Lively Teresa

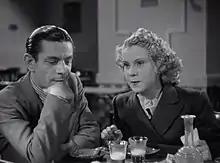
Tino Scotti & Lilia Silvi

Lively Teresa (Italian: La vispa Teresa) is a 1943 Italian "white-telephones" comedy film directed by Mario Mattoli and starring Lilia Silvi, Roberto Villa and Carlo Ninchi. It was produced in the style of the White Telephone comedies popular during the Fascist era.